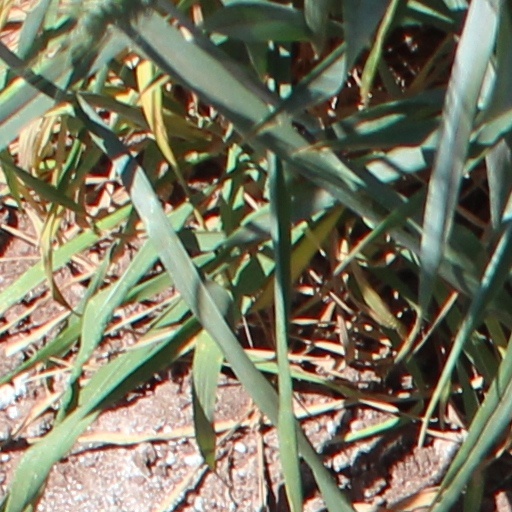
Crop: wheat